Steve Wozniak

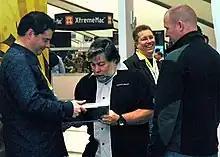
Wozniak signs a Modbook at Macworld Expo in 2009

Later in 1981, after recovering from the plane crash, Wozniak re-enrolled at UC Berkeley to complete his Electrical Engineering and Computer Sciences degree that he started there in 1971 (and which he would finish in 1986). Because his name was well known at this point, he enrolled under the name Rocky Raccoon Clark, which is the name listed on his diploma, although he did not officially receive his degree in electrical engineering and computer sciences until 1987.